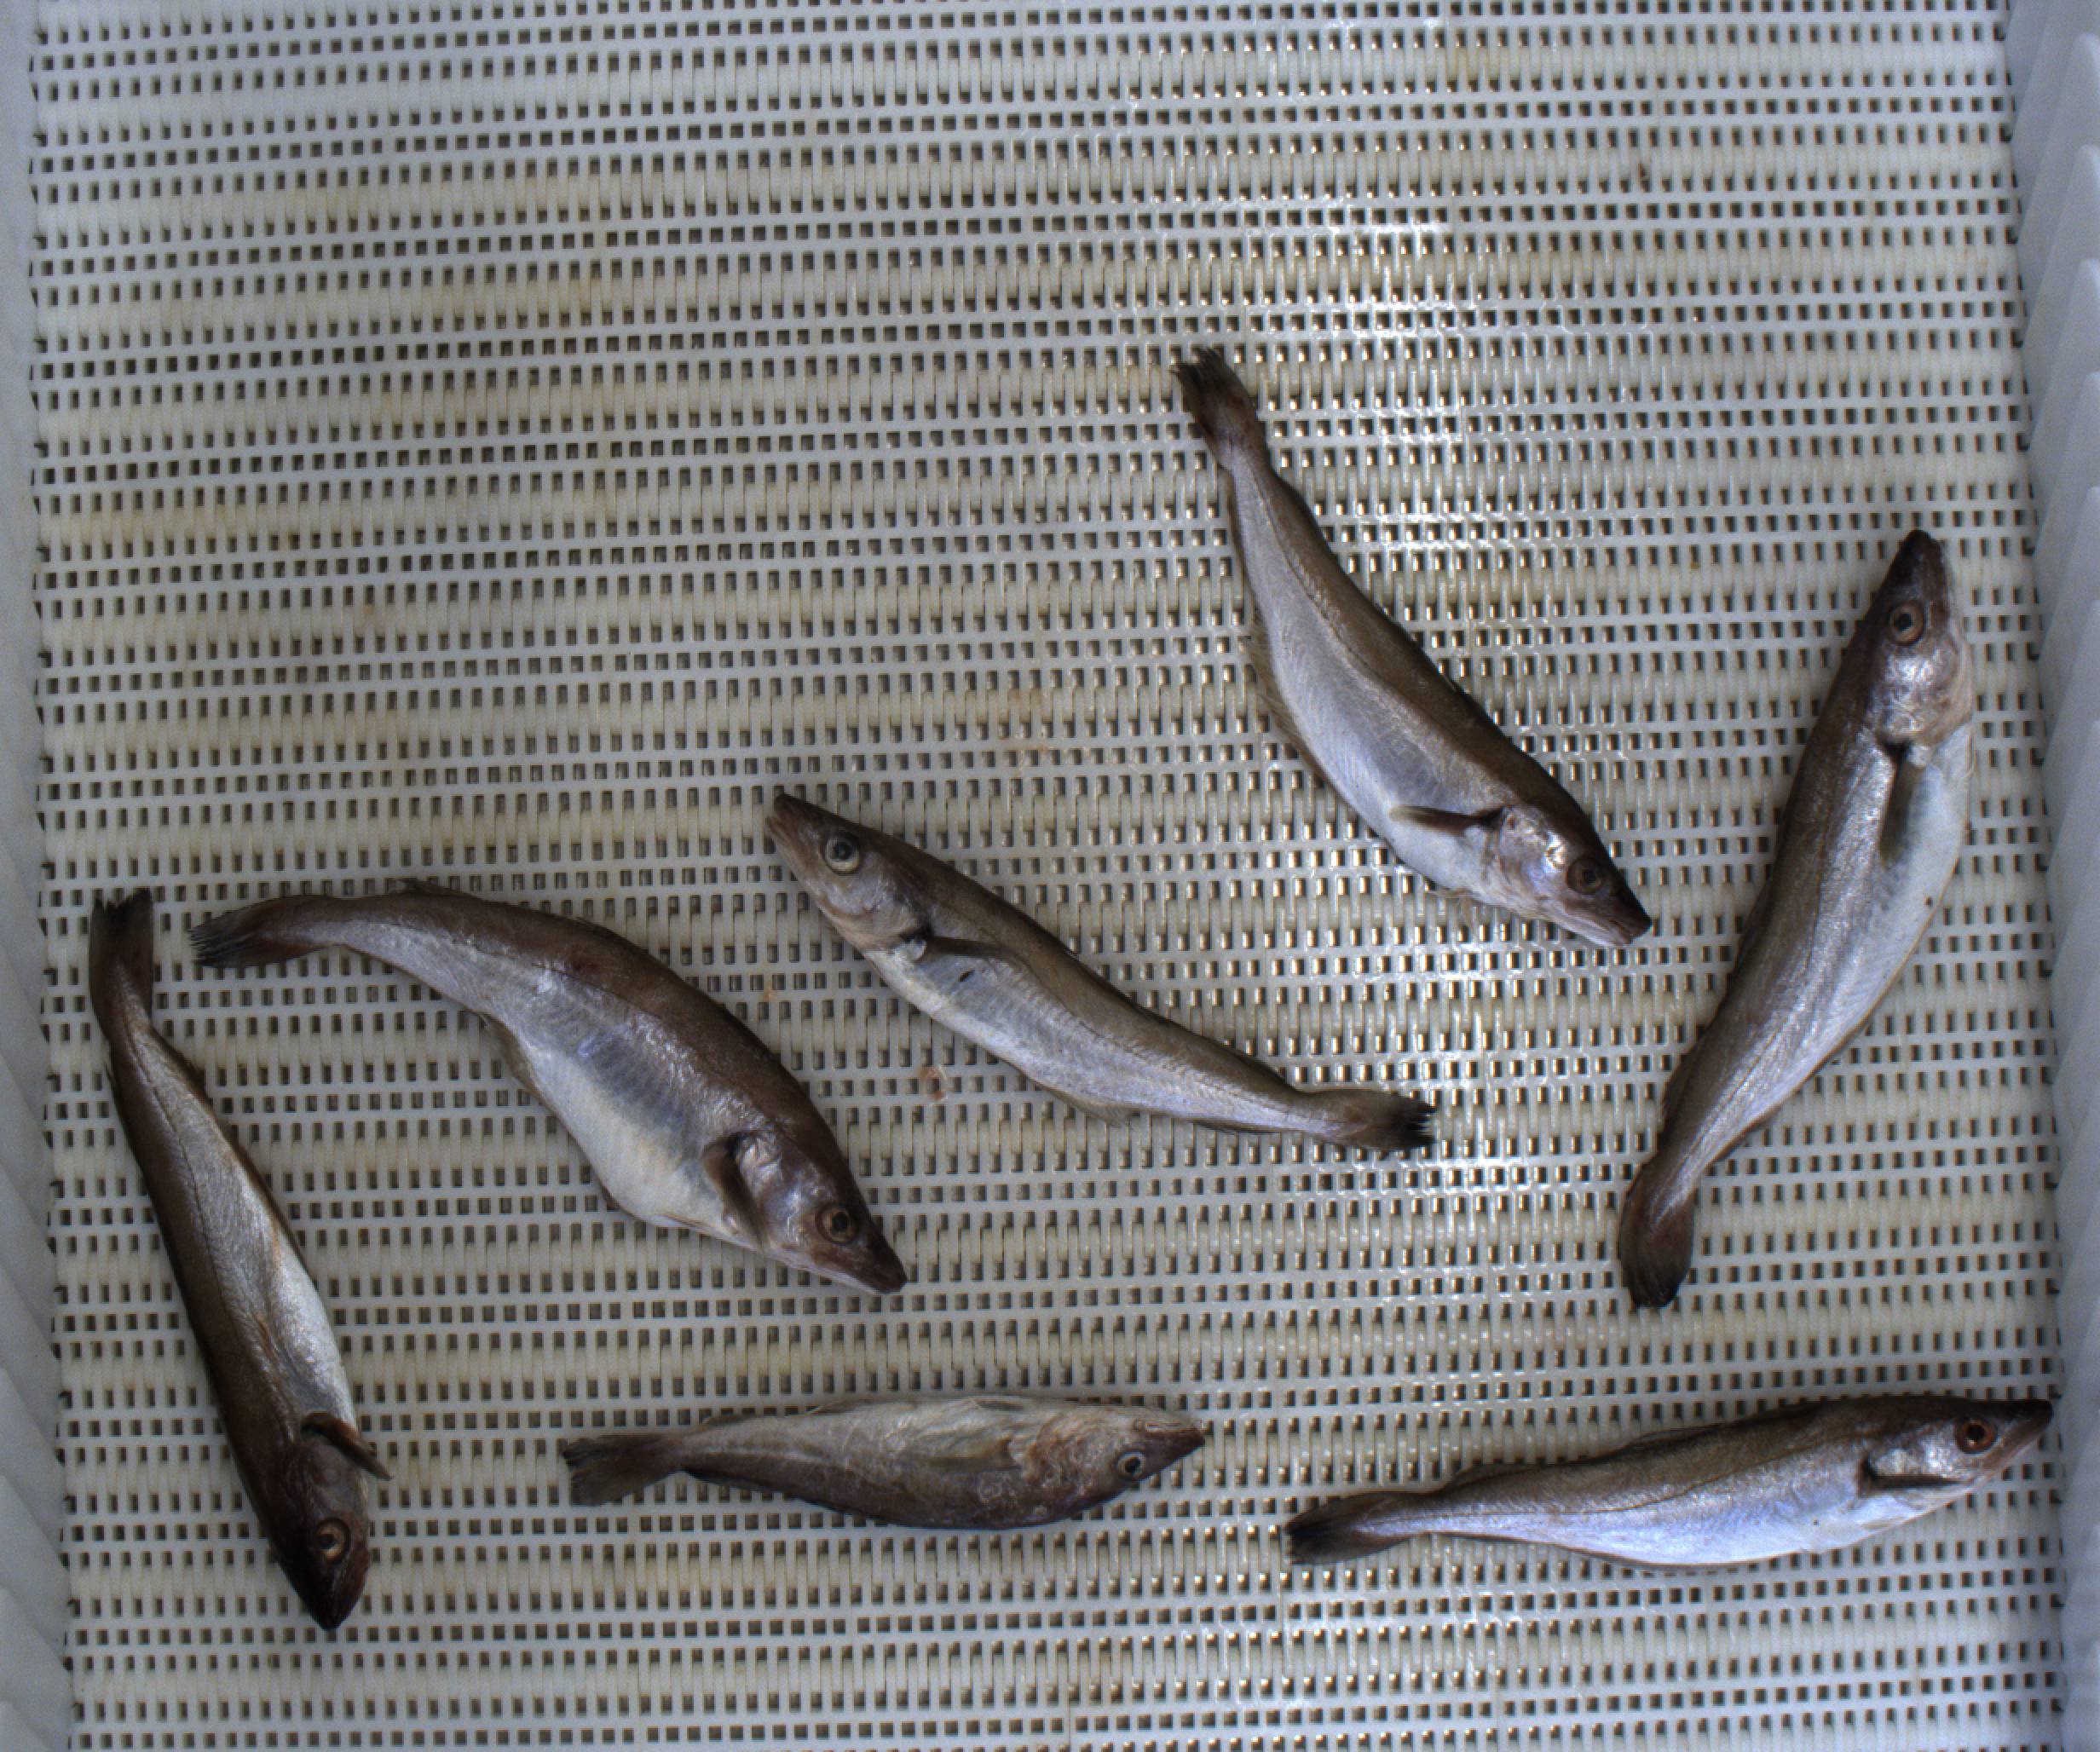
Total fish: 7
Cod: 1
Haddock: 0
Whiting: 6
Hake: 0
Horse mackerel: 0
Saithe: 0
Other: 0